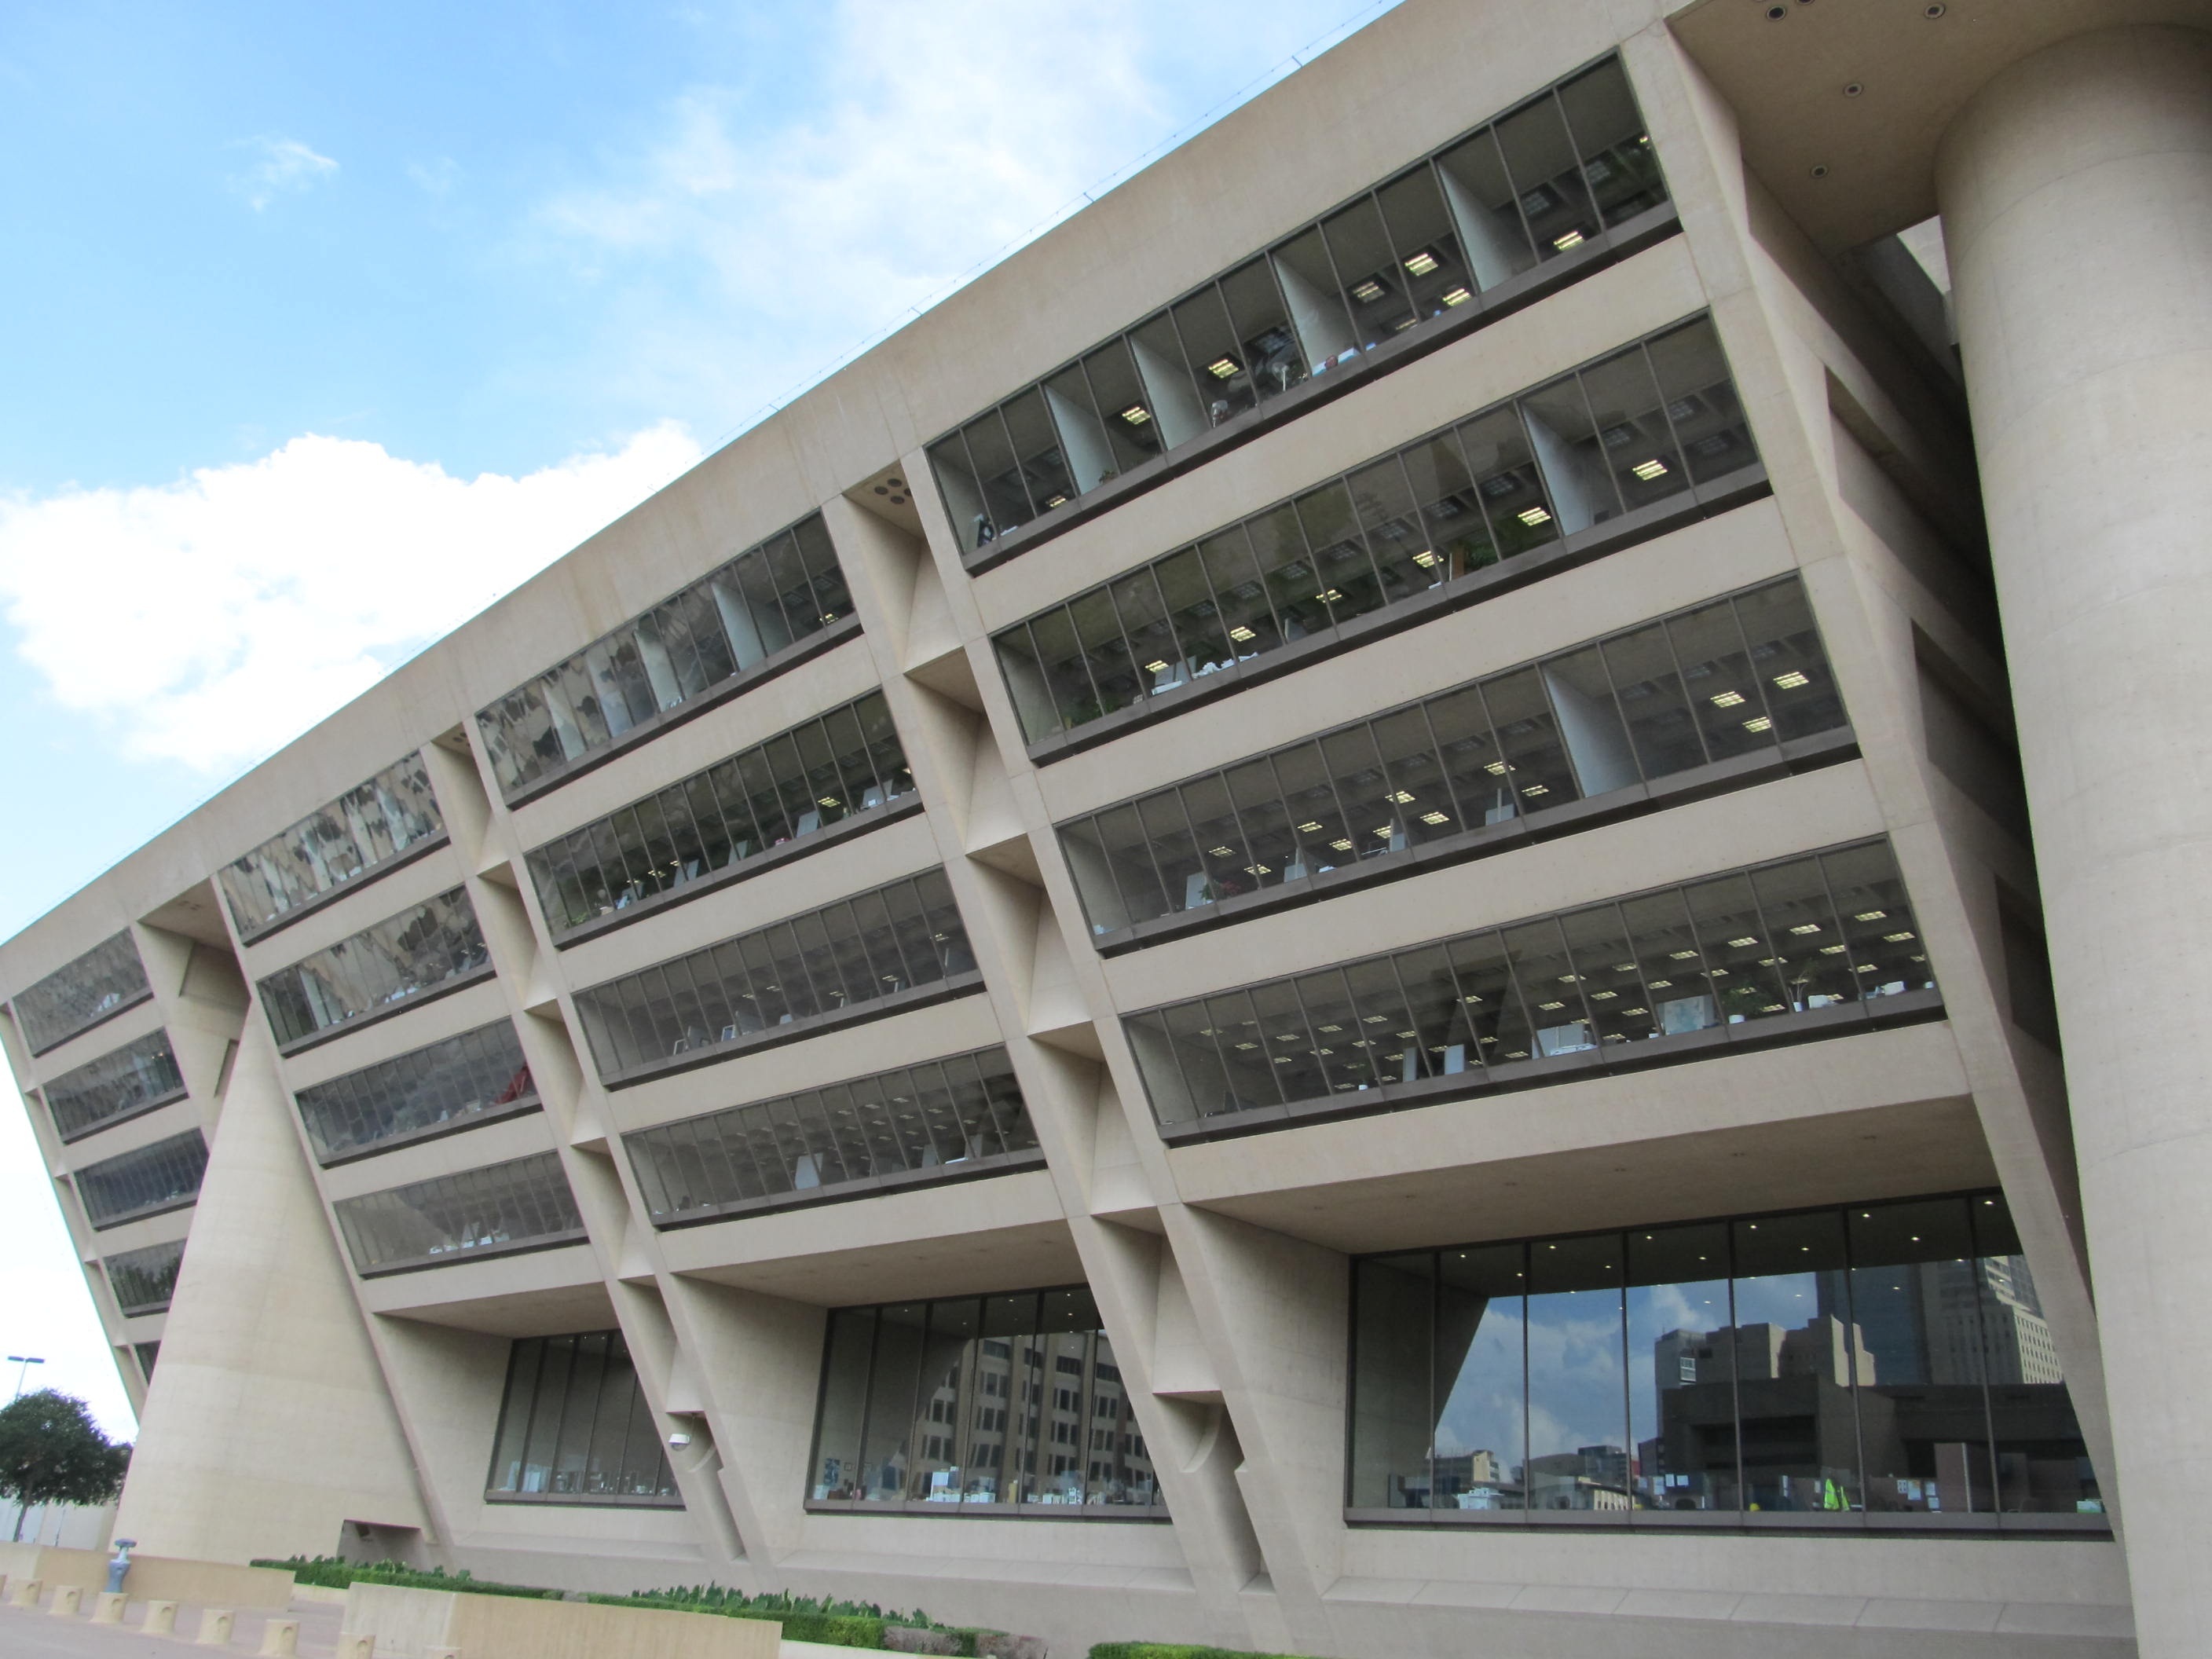
architecture, structure, building, urban, downtown, facade, property, buildings, municipal, government, texas, dallas, commercial building, headquarters, civic, condominium, real estate, city hall, metroplex, dallas city hall